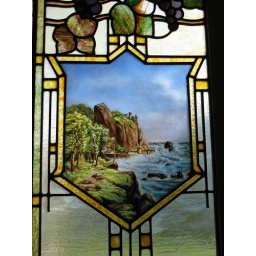
Bed &amp;amp; breakfast. - lovely painted glass windows showing scenes arount Harlech Castle in Wales